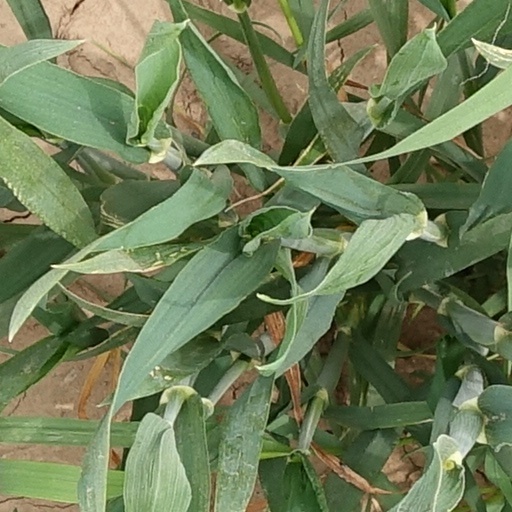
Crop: wheat